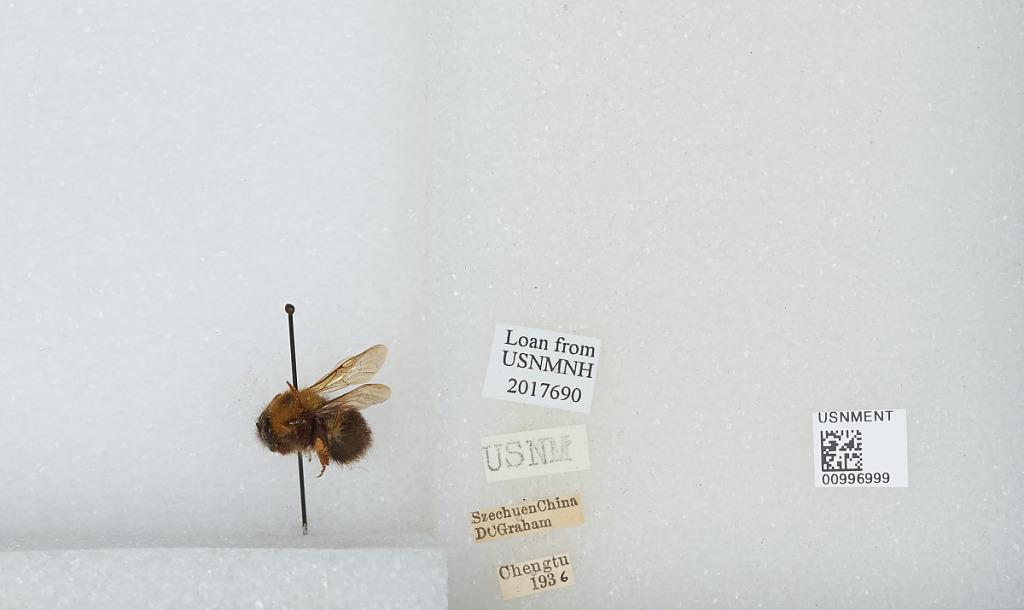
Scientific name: Bombus (Festivobombus) festivus Smith
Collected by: D. Graham
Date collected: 1936--
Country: China
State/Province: Sichuan
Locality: Chengdu
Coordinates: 30.6586, 104.065